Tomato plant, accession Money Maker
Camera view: bottom (45 deg); turntable rotation: 0 degrees
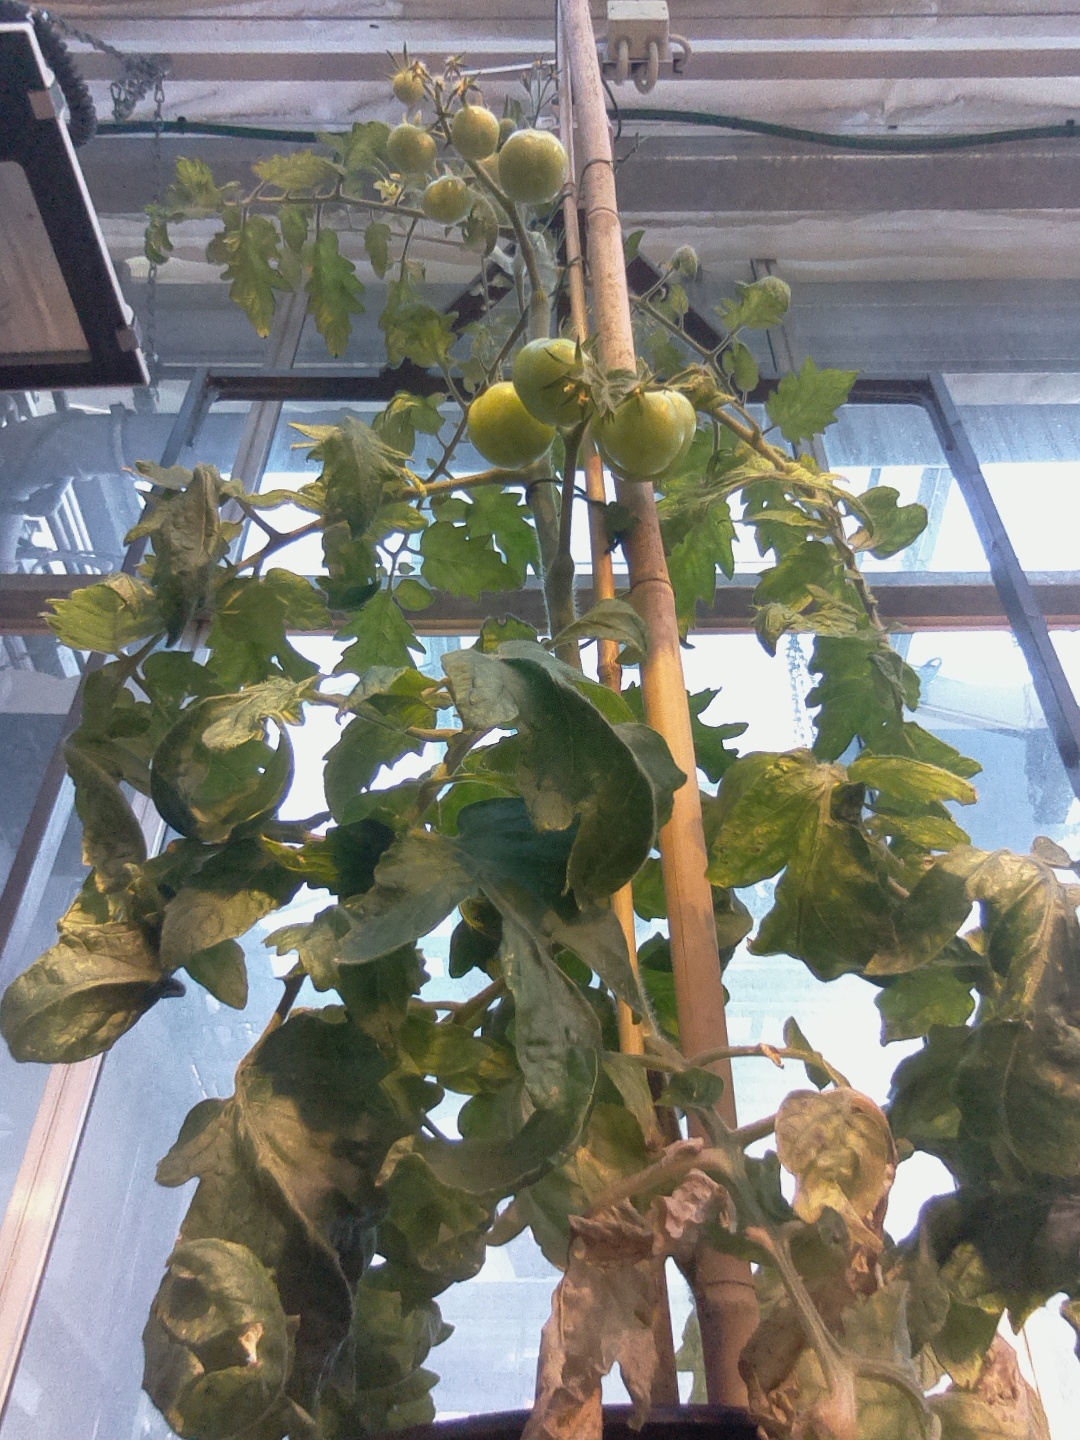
BBCH growth stage 77: 70%-80% of final fruit size